The Night of Love

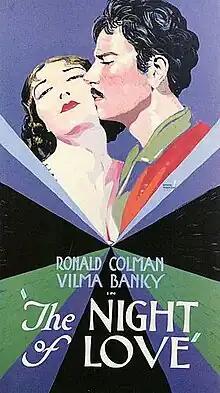
Still with Bánky and Colman

The Night of Love is a 1927 American silent romantic drama film directed by George Fitzmaurice and produced by Samuel Goldwyn. Released by United Artists, the film stars Ronald Colman, Vilma Bánky, and Montagu Love. The screenplay by Lenore J. Coffee is based on the play by Pedro Calderón de la Barca.